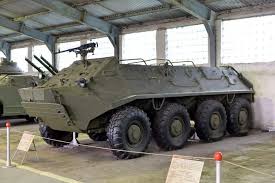
Label: BTR